Khol De Meri Zuban

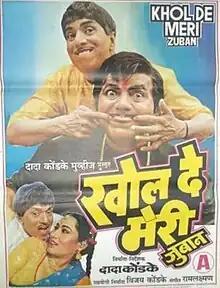

Khol De Meri Zuban is a 1989 Bollywood film directed by Dada Kondke and starring Dada Kondke, Bandini Mishra, Mehmood, Viju Khote, Satish Shah and Ratan Mala.